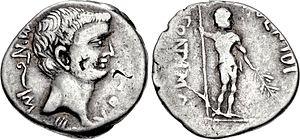
Cette page concerne l'année 39 av. J.-C. du calendrier julien.